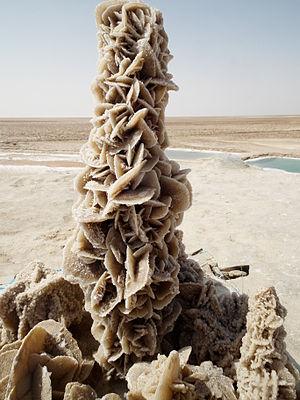
La géomorphologie est l'étude scientifique des reliefs et des processus qui les façonnent, sur les planètes telluriques.
La rose des sables est une roche évaporitique formée par la cristallisation lenticulaire de minéraux solubles, et dont la disposition rappelle les pétales d'une rose.